Tamil calendar

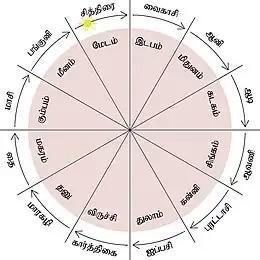
The months of the Tamil calendar

The Tamil calendar (தமிழ் நாட்காட்டி) is a sidereal solar calendar used by the Tamil people of the Indian subcontinent. It is also used in Puducherry, and by the Tamil population in Sri Lanka, Malaysia, Singapore, Myanmar and Mauritius.